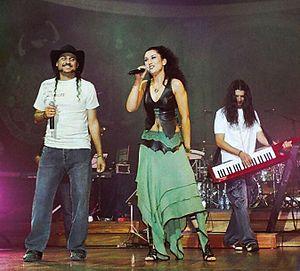
Camela est un groupe de musique espagnol, précurseur dans les années 1990 des styles musicaux techno-rumba. Le groupe est composé de Dionisio Martín Lobato, María de los Ángeles Muñoz Dueñas et Miguel Ángel Cabrera Jiménez, tous originaires de San Cristóbal de los Ángeles, en Espagne. Grâce aux critiques et à la médiatisation, le groupe s'affiche comme un phénomène dans la musique espagnole et l'un des plus vendeurs durant son passage. Camela est le second groupe le plus médiatisé d'Espagne durant les vingt dernières années après La Oreja de Van Gogh.